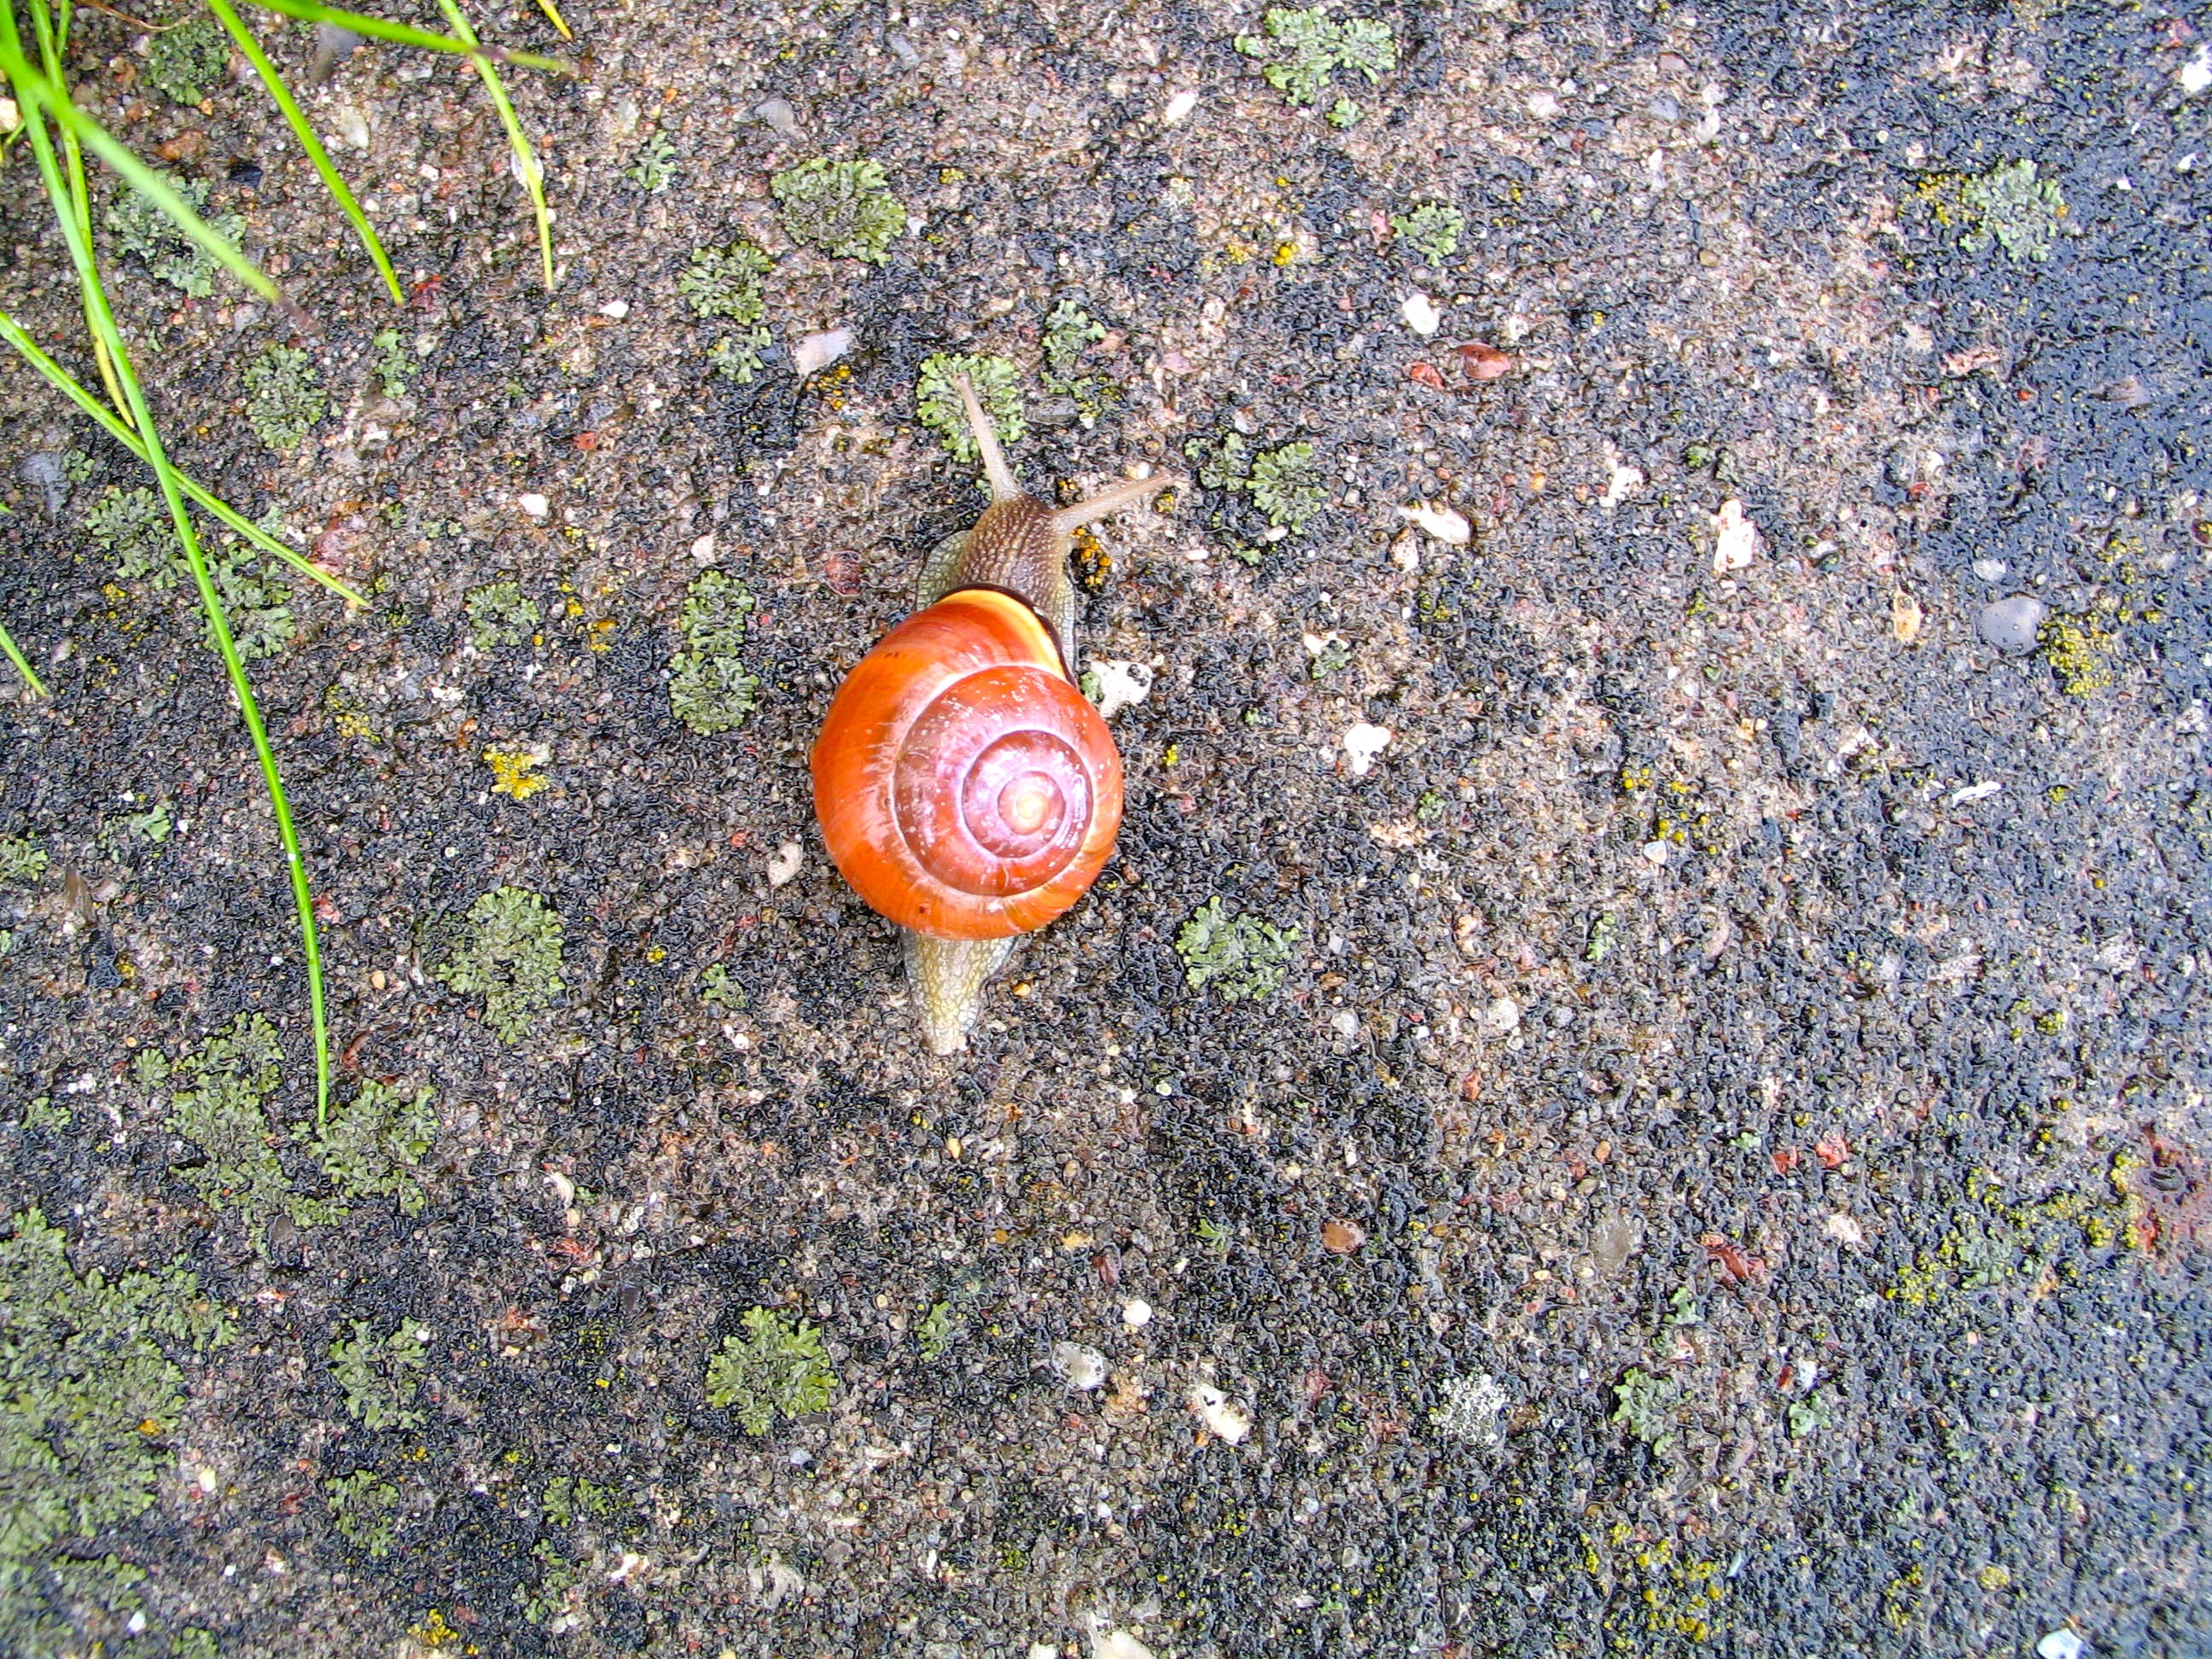
nature, leaf, flower, animal, wildlife, autumn, soil, garden, flora, fauna, invertebrate, snail, snails and slugs